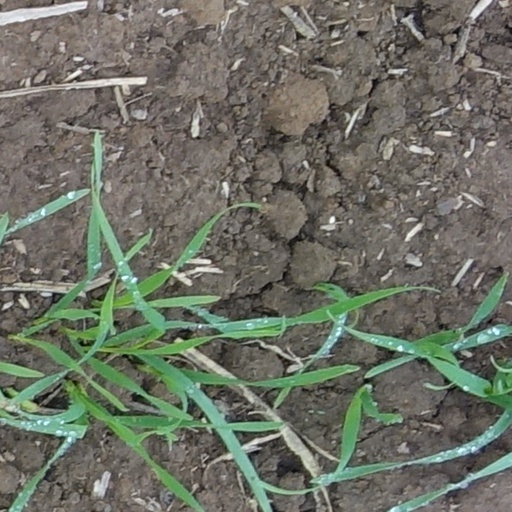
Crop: wheat